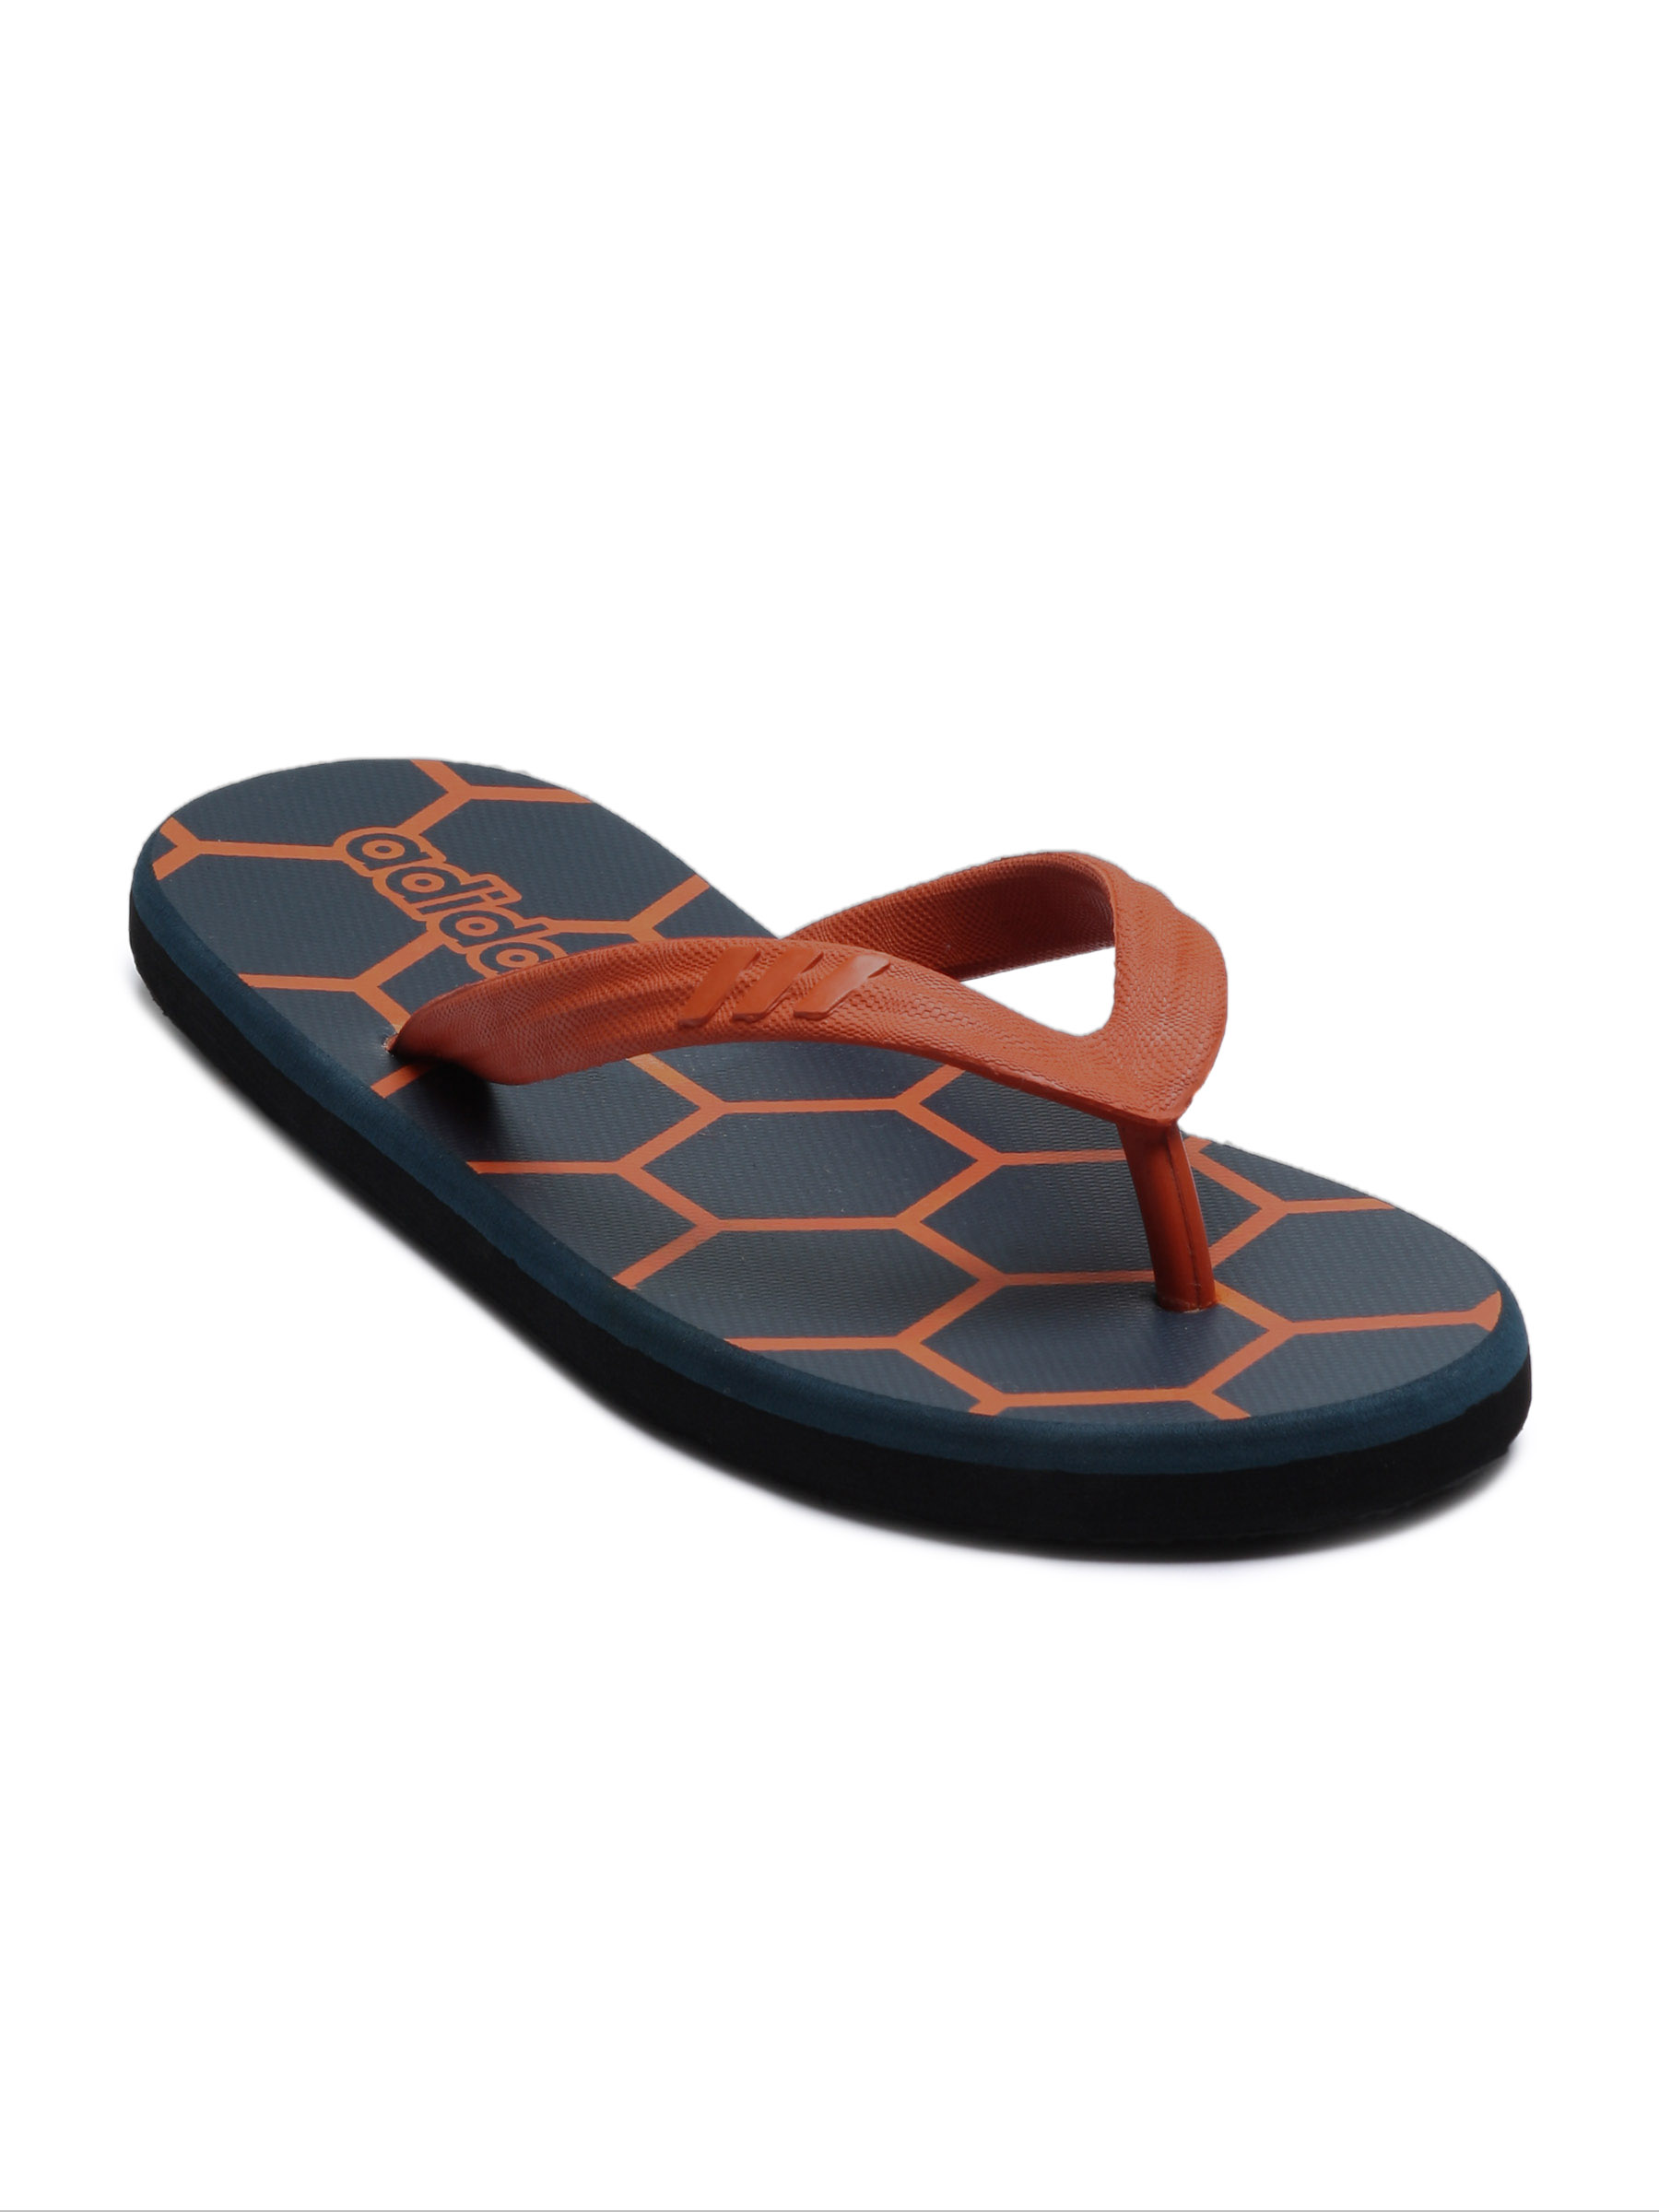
ADIDAS Men Adi Cells Orange Flip Flops
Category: Footwear / Flip Flops / Flip Flops
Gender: Men
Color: Orange
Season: Fall 2011
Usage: Casual